Fairy Springs

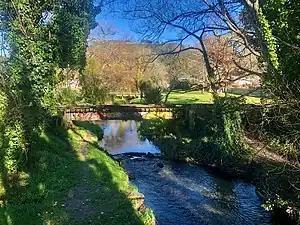

Fairy Springs is a suburb of Rotorua in the Bay of Plenty Region of New Zealand's North Island. It is located south of Ngongotahā, west of Koutu, east of Selwyn Heights, and north of Mangakakahi.